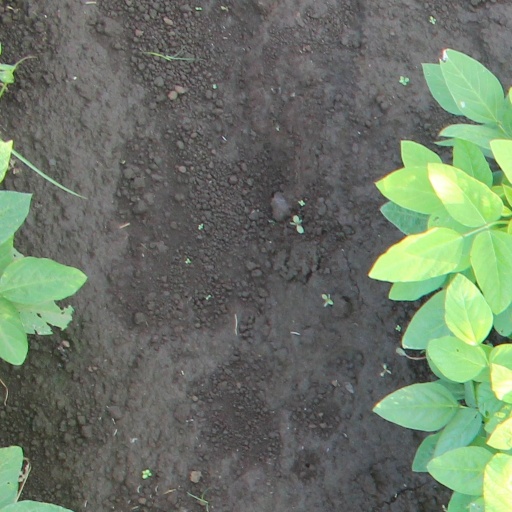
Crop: soybean